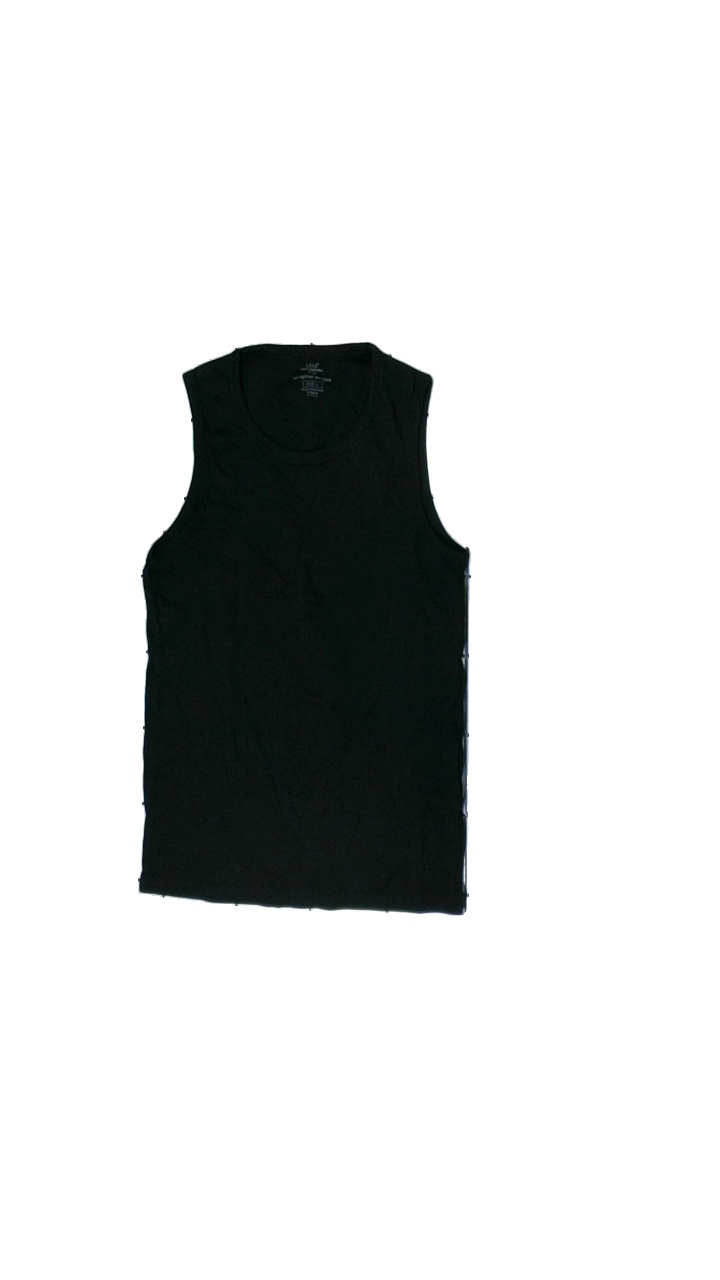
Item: Tank Top (Men)
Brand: Logg (h&m)
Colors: Black
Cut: Regular
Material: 100% Cotton
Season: All
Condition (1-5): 5
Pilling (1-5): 5
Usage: Reuse
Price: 50-100